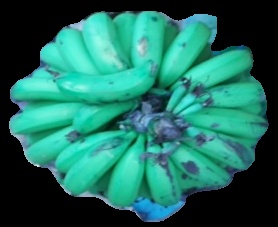
Variety: pachbale
Grade: grade2